Unagisaki hōchō

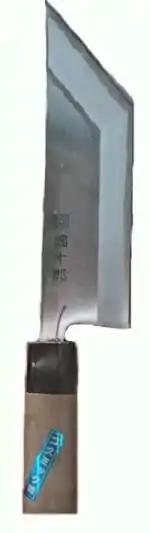
Regular "unagisakihocho"

An is a knife specialized for filleting eel. The sharp tip of the knife is pushed into the eel near the head, and then slid along the body of the eel to open up the entire length of the fish. Besides the standard version as shown in the picture, there are many other local styles that differ significantly for different cities in Japan like Nagoya, Osaka, and Kyoto.